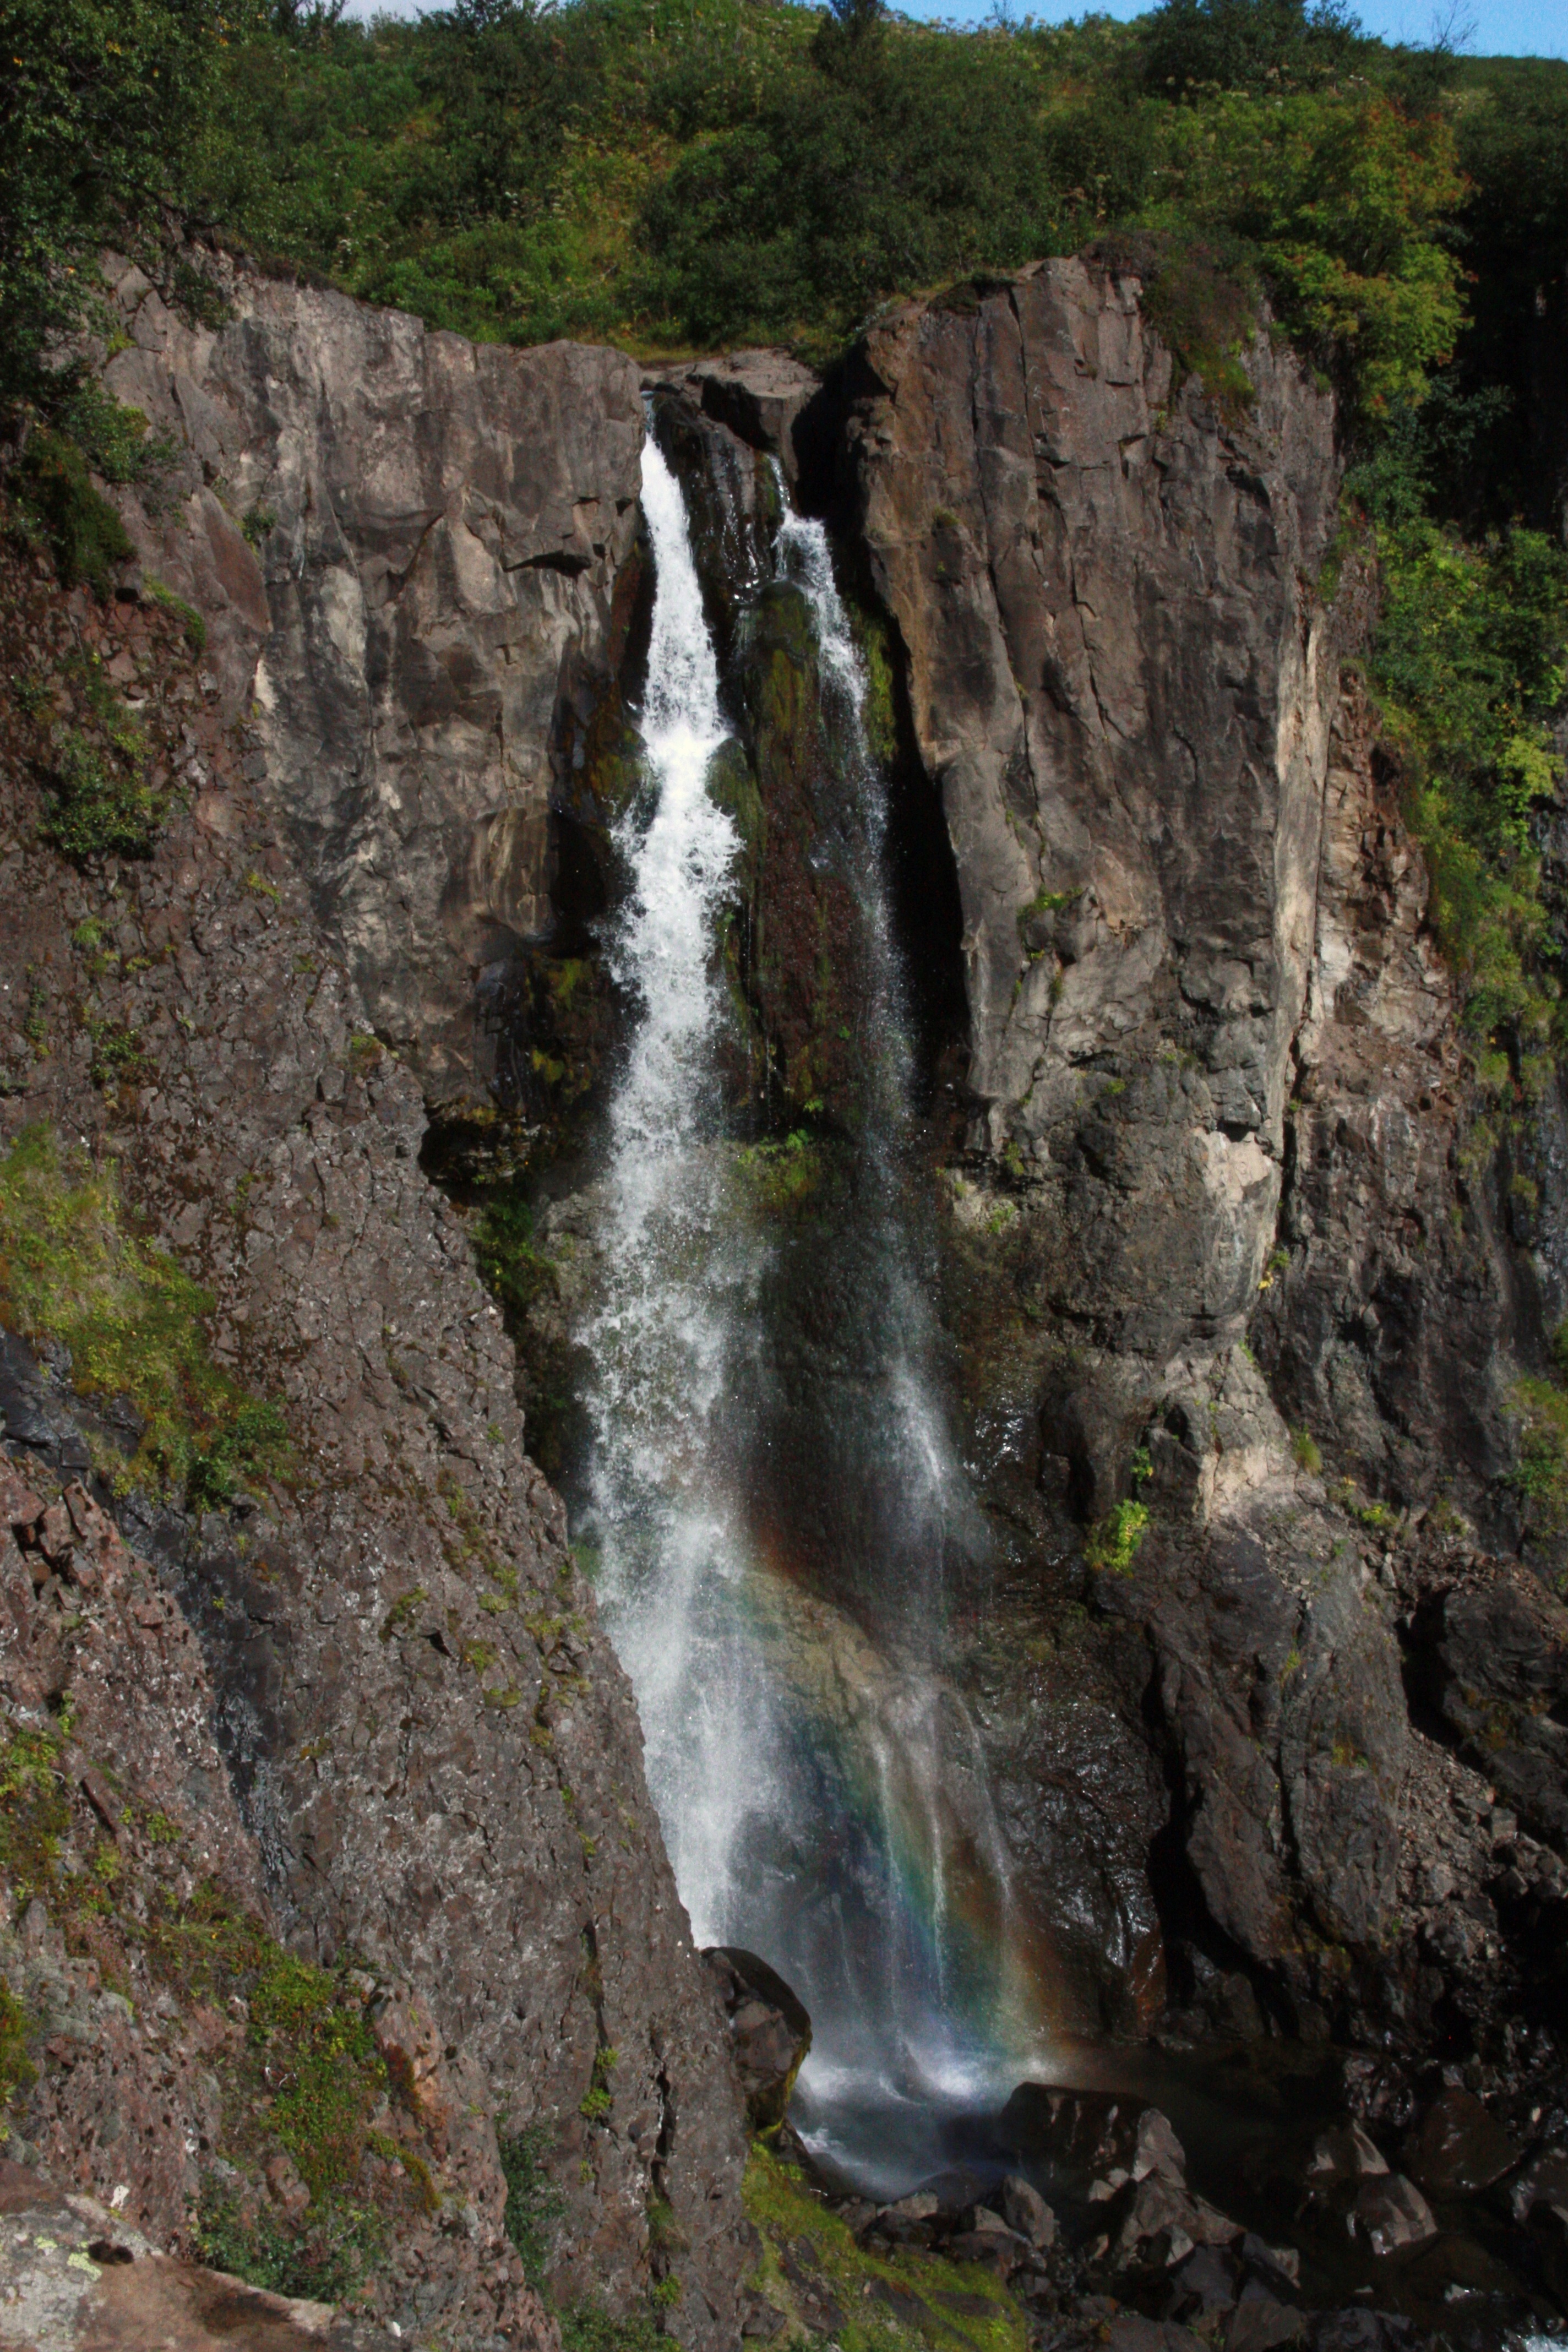
landscape, nature, rock, waterfall, formation, cliff, iceland, terrain, body of water, rainbow, ravine, wasserfall, water feature, skaftafell national park, geological phenomenon, dynjandi